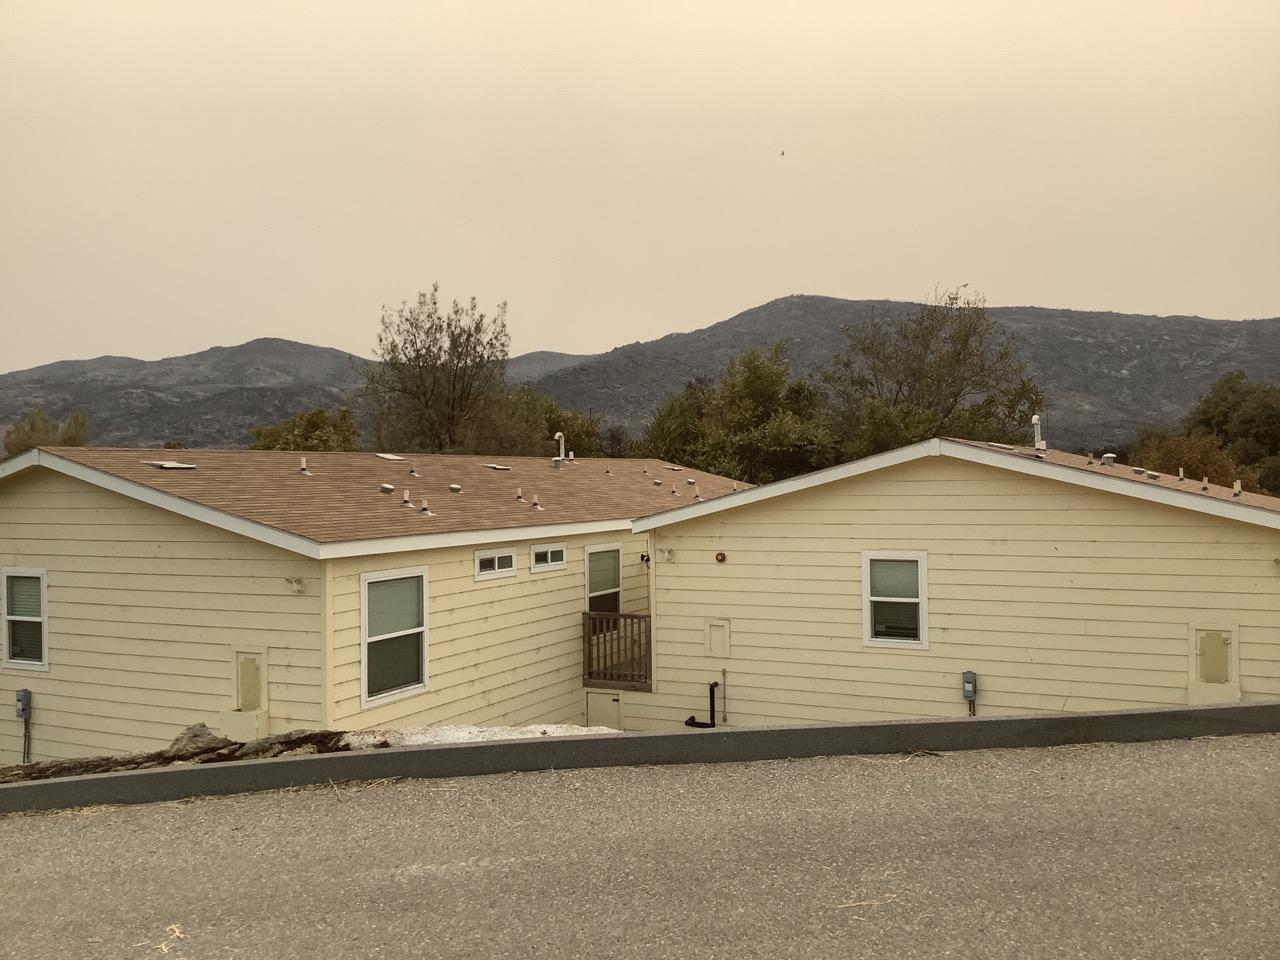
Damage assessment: no_damage